Tom Schaar

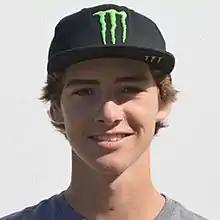
Schaar in 2017

Tom Schaar (born September 14, 1999) is an American professional skateboarder. Schaar has been a member of Team USA since 2019 and won the silver medal in the men's park skateboarding competition at the 2024 Summer Olympics in Paris, France. He was the first skateboarder to land a 1080 and was the youngest X Games gold medalist after completing the first 1080 in a competition at the 2012 Asia X Games in Shanghai; "Forbes" listed Schaar to their 2020 30 Under 30 Sports category highlighting the next generation of Sports talent.